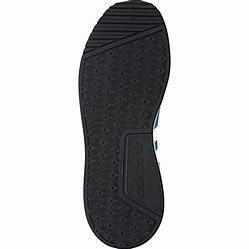
Brand: Adidas
Model: _plr